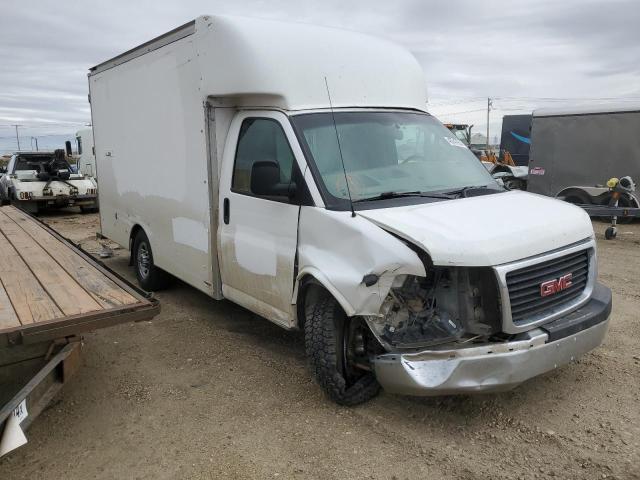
Aucun dommage détecté.
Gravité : aucun